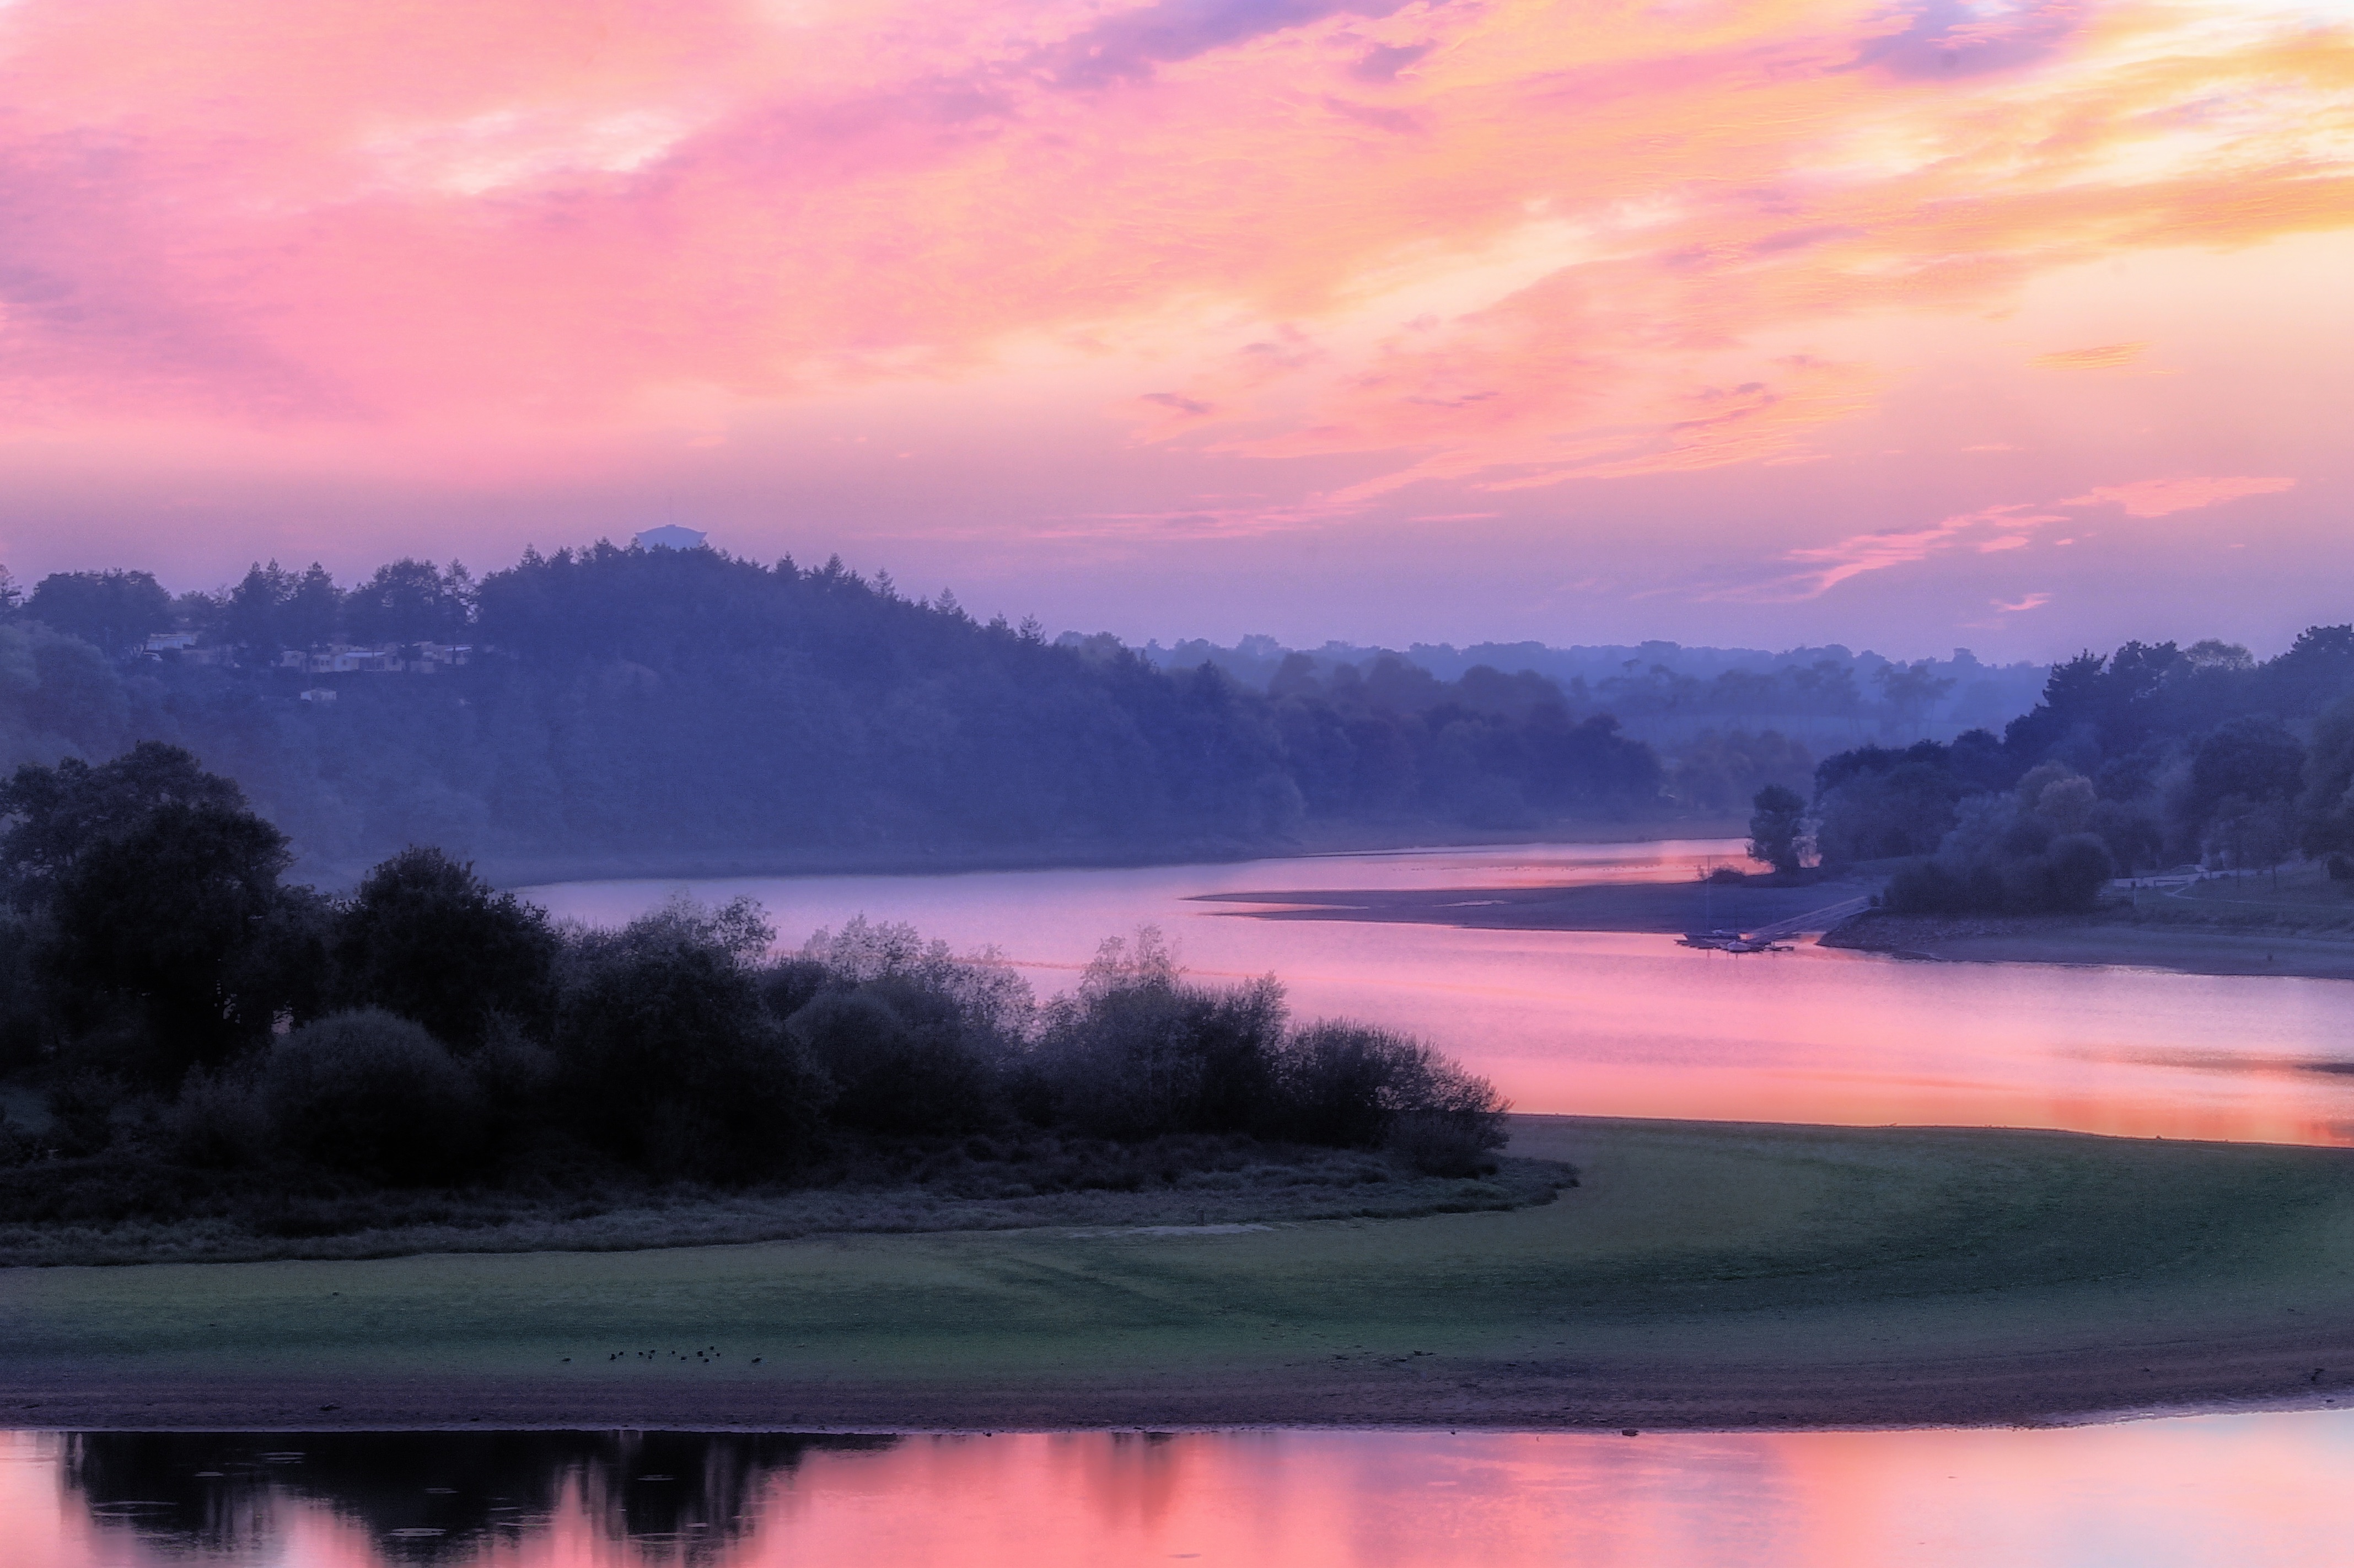
sea, nature, horizon, mountain, cloud, sky, fog, sunrise, sunset, mist, morning, wave, lake, dawn, atmosphere, dusk, evening, reflection, weather, bay, reservoir, loch, afterglow, atmospheric phenomenon